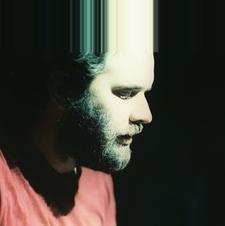
Age: 29